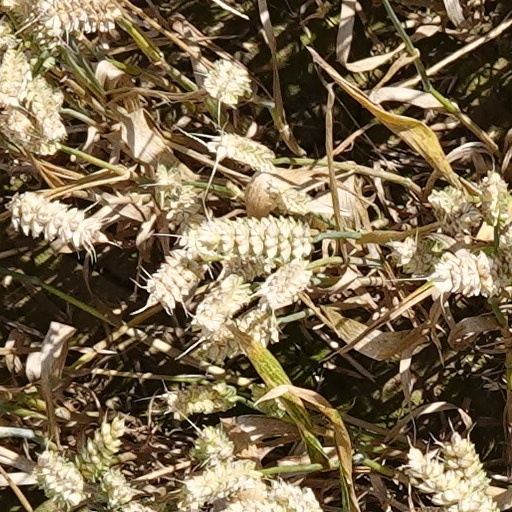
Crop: wheat